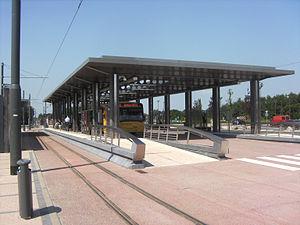
Madeleine metro station (Charleroi)
La station Madeleine est la neuvième station de l'antenne vers Gosselies du Métro léger de Charleroi.
La ligne 3 du Métro léger de Charleroi est une ligne de métro léger qui relie la gare de Charleroi-Sud à Gosselies. Elle a été partiellement ouverte le 3 septembre 2012, en ne desservant que la boucle centrale. Son ouverture totale vers Gosselies a eu lieu le 22 juin 2013.
Jumet est une section de la ville belge de Charleroi située en Région wallonne dans la province de Hainaut. Avant la fusion des communes belges de 1977, Jumet était une commune à part entière. Deux secteurs industriels ont façonné la commune de Jumet : le verre et le charbon.